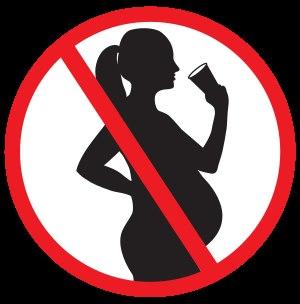
Une malformation congénitale est une malformation qui est présente à la naissance sans être ni héréditaire ni génétique.
Une boisson alcoolisée, ou un alcool, est une boisson contenant de l'éthanol. Le vin, la bière, les eaux-de-vie, sont des exemples de boissons alcoolisées. Le goût, mais aussi l'effet psychodysleptique de l'éthanol, peuvent participer à l'appétence pour ce type de boisson et motiver sa consommation. Celle-ci peut également être influencée par des facteurs sociaux tels qu'un contexte convivial offrant une disponibilité facile du produit, le mimétisme voire la pression de groupe, ou à l'inverse, la restriction voire l'illégalité de vente ou de consommation du produit. L'alcool est une drogue, dont la consommation forte ou chronique peut dégénérer en addiction appelée alcoolisme. Toute consommation, même faible, est néfaste pour la santé du consommateur, tandis qu'une consommation importante présente divers risques, pour le consommateur et pour autrui.
L’exposition prénatale à l’alcool est due au fait que la mère consomme des boissons alcoolisées lors de la grossesse. Ceci peut induire un syndrome d'alcoolisation fœtale. Il n'existe pas de dose d'alcool pour laquelle la santé du bébé n'est pas menacée. C'est un risque « 100 % évitable ».
La grossesse ou gestation humaine est l'état d'une femme enceinte, c'est-à-dire portant un embryon ou un fœtus humain, en principe au sein de l'utérus, qui est dit gravide. En général, elle fait suite à un rapport sexuel, et débute selon le point de vue à partir de la fécondation ou de la nidation, et se déroule jusqu'à l'expulsion de l'organisme engendré. La durée moyenne de la fécondation à l'accouchement pour une grossesse unique est de 38 semaines et deux jours, soit un peu moins de neuf mois, une durée largement reprise dans la culture. Dans les faits, cette durée est variable selon les femmes et le déroulement de la grossesse. Ainsi une grossesse normale dure entre 37 semaines et 41 semaines d'aménorrhée, on parlera alors de grossesse menée à terme. Pour une durée inférieure à 37 SA on parle de prématurité et pour une durée supérieure à 41 SA on parle de postmaturité.
Les conduites alimentaires des enfants et des adolescents sont étudiées par les psychologues et les nutritionnistes. Les conduites alimentaires de l'enfant et de l'adolescent réfèrent au développement des goûts et préférences alimentaires ainsi qu'aux conséquences des choix alimentaires sur la santé. Les interactions avec l'environnement, la famille, le milieu scolaire, la culture et les habitudes alimentaires de la population environnante, y jouent un rôle essentiel.
L'intelligence humaine est caractérisée par plusieurs aptitudes, surtout cognitives, qui permettent à l'individu humain d'apprendre, de former des concepts, de comprendre, d'appliquer la logique et la raison. Elle comprend la capacité à reconnaître des tendances, comprendre les idées, planifier, résoudre des problèmes, prendre des décisions, conserver des informations, et utiliser la langue pour communiquer.